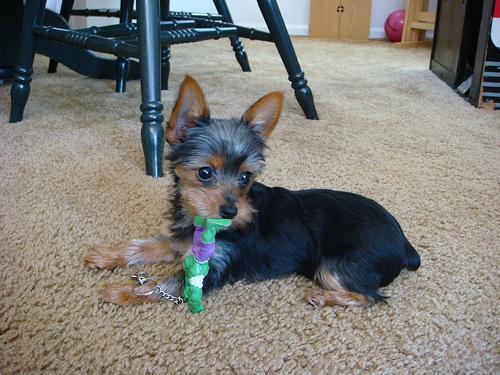
toy_terrier